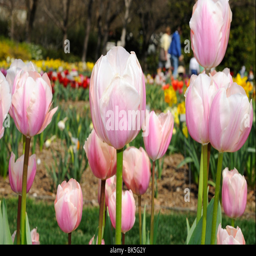
flower bed of pink tulips